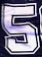
Number: 5